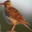
Label: bird